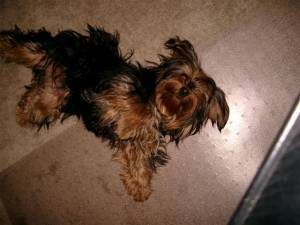
Animal: dog
Breed: yorkshire_terrier